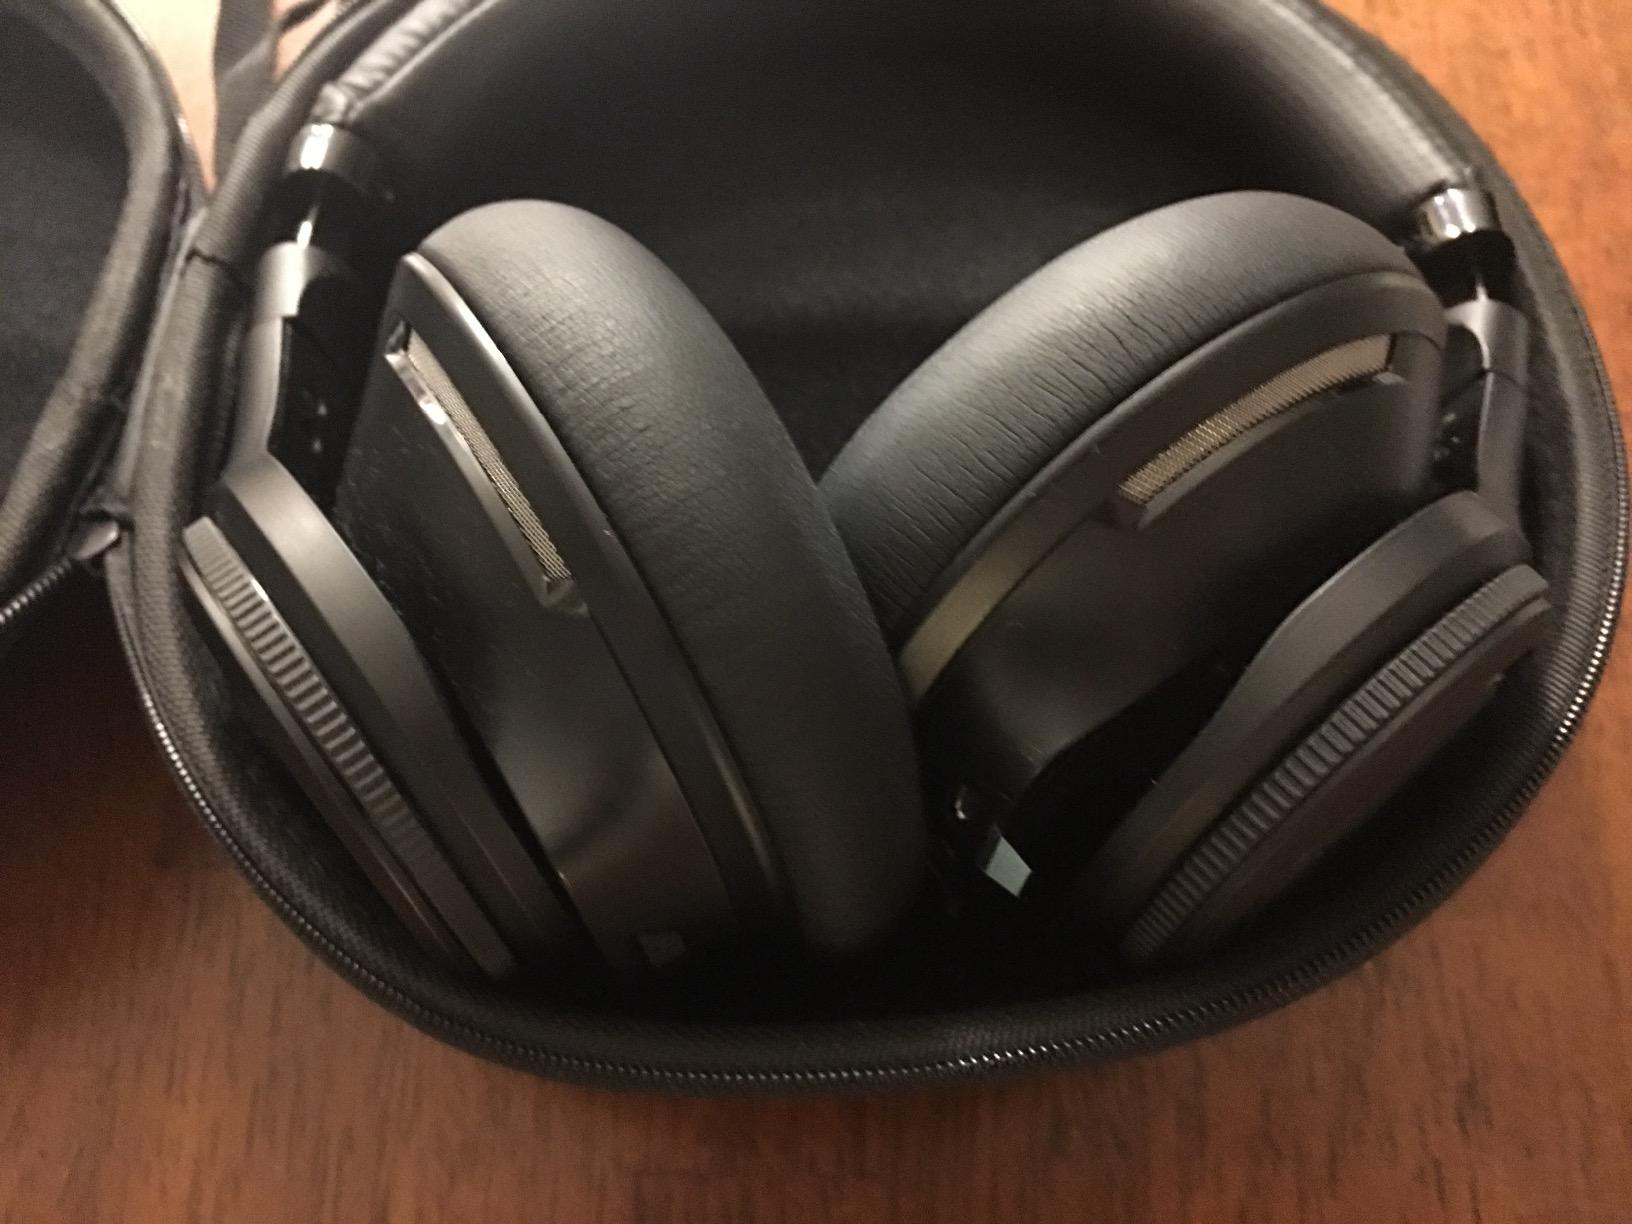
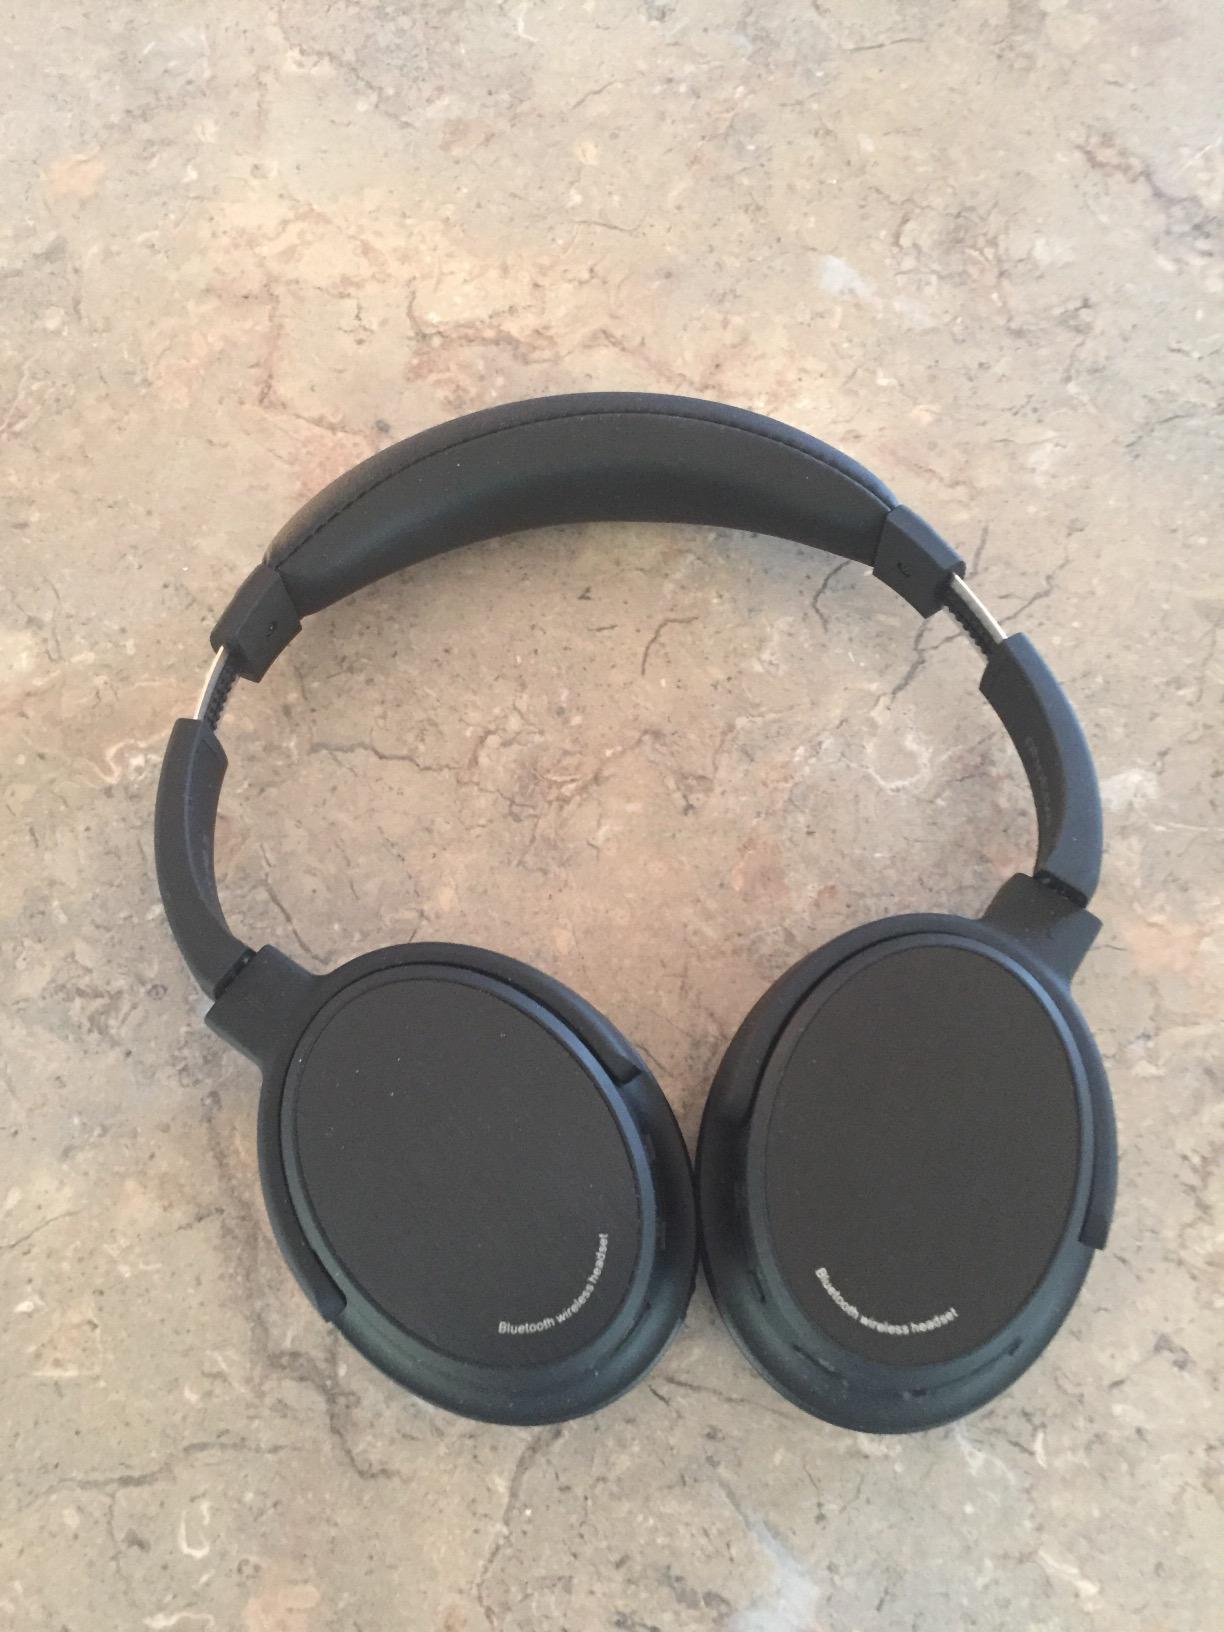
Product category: headphones
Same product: no